Agricultural Food and Allied Democratic Workers Union

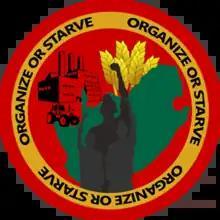

The Agricultural Food and Allied Democratic Workers Union (AFADWU) is a trade union representing food processing workers in South Africa.